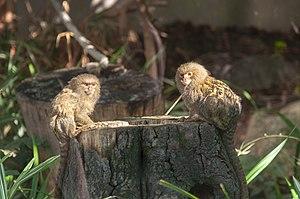
Ouistitis pygmée du Parc zoologique et botanique de Mulhouse.
Le Parc zoologique et botanique de Mulhouse est un parc zoologique français situé en région Grand Est, dans le Haut-Rhin, au sud-est de la ville de Mulhouse. Créé en 1868 par des industriels, menés par Charles Thierry-Mieg fils, il sera successivement la propriété du Cercle mulhousien, de la Société industrielle de Mulhouse, puis de la Ville à partir de 1893. Il est aujourd'hui géré par la communauté d'agglomération de la région mulhousienne, Mulhouse Alsace Agglomération. Son directeur est, depuis 2010, le vétérinaire Brice Lefaux.
Le ouistiti pygmée, parfois appelé ouistiti mignon ou ouistiti nain, est une espèce de primates de la famille des Callitrichidae.